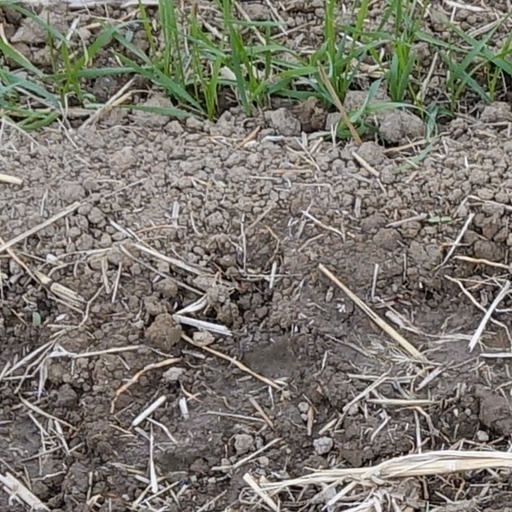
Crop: wheat